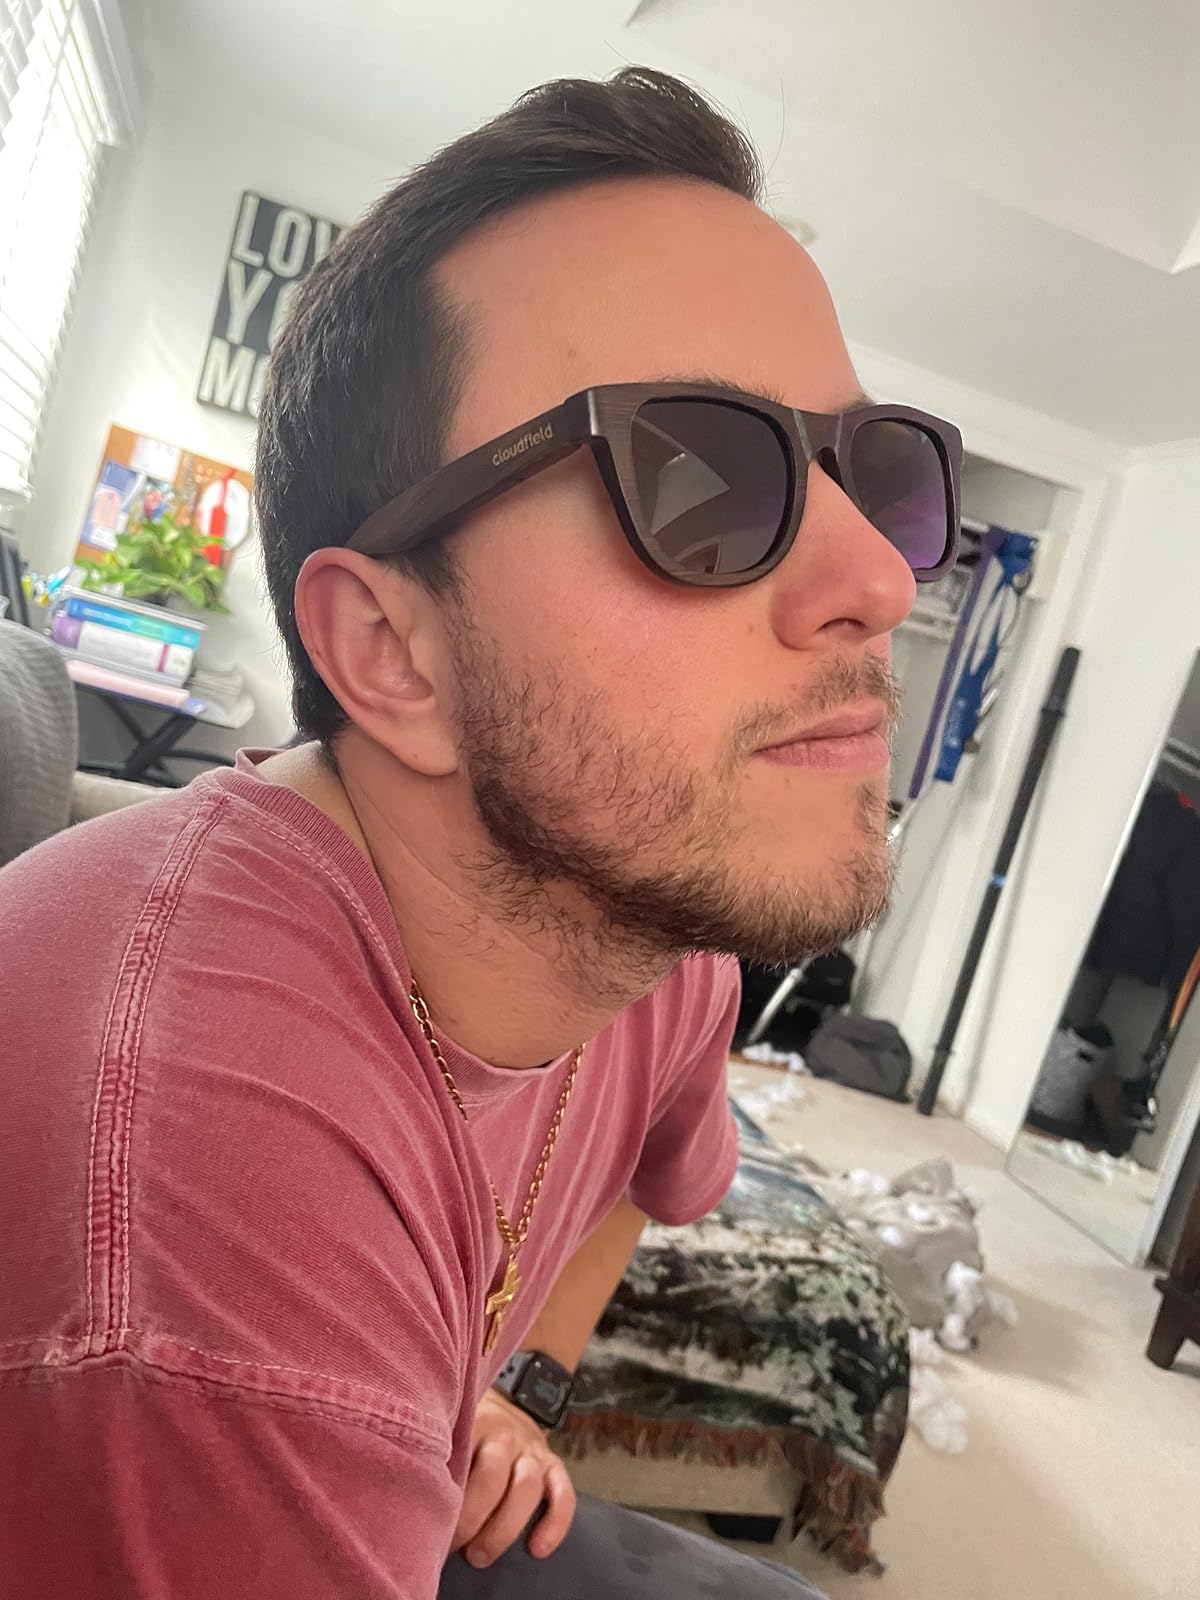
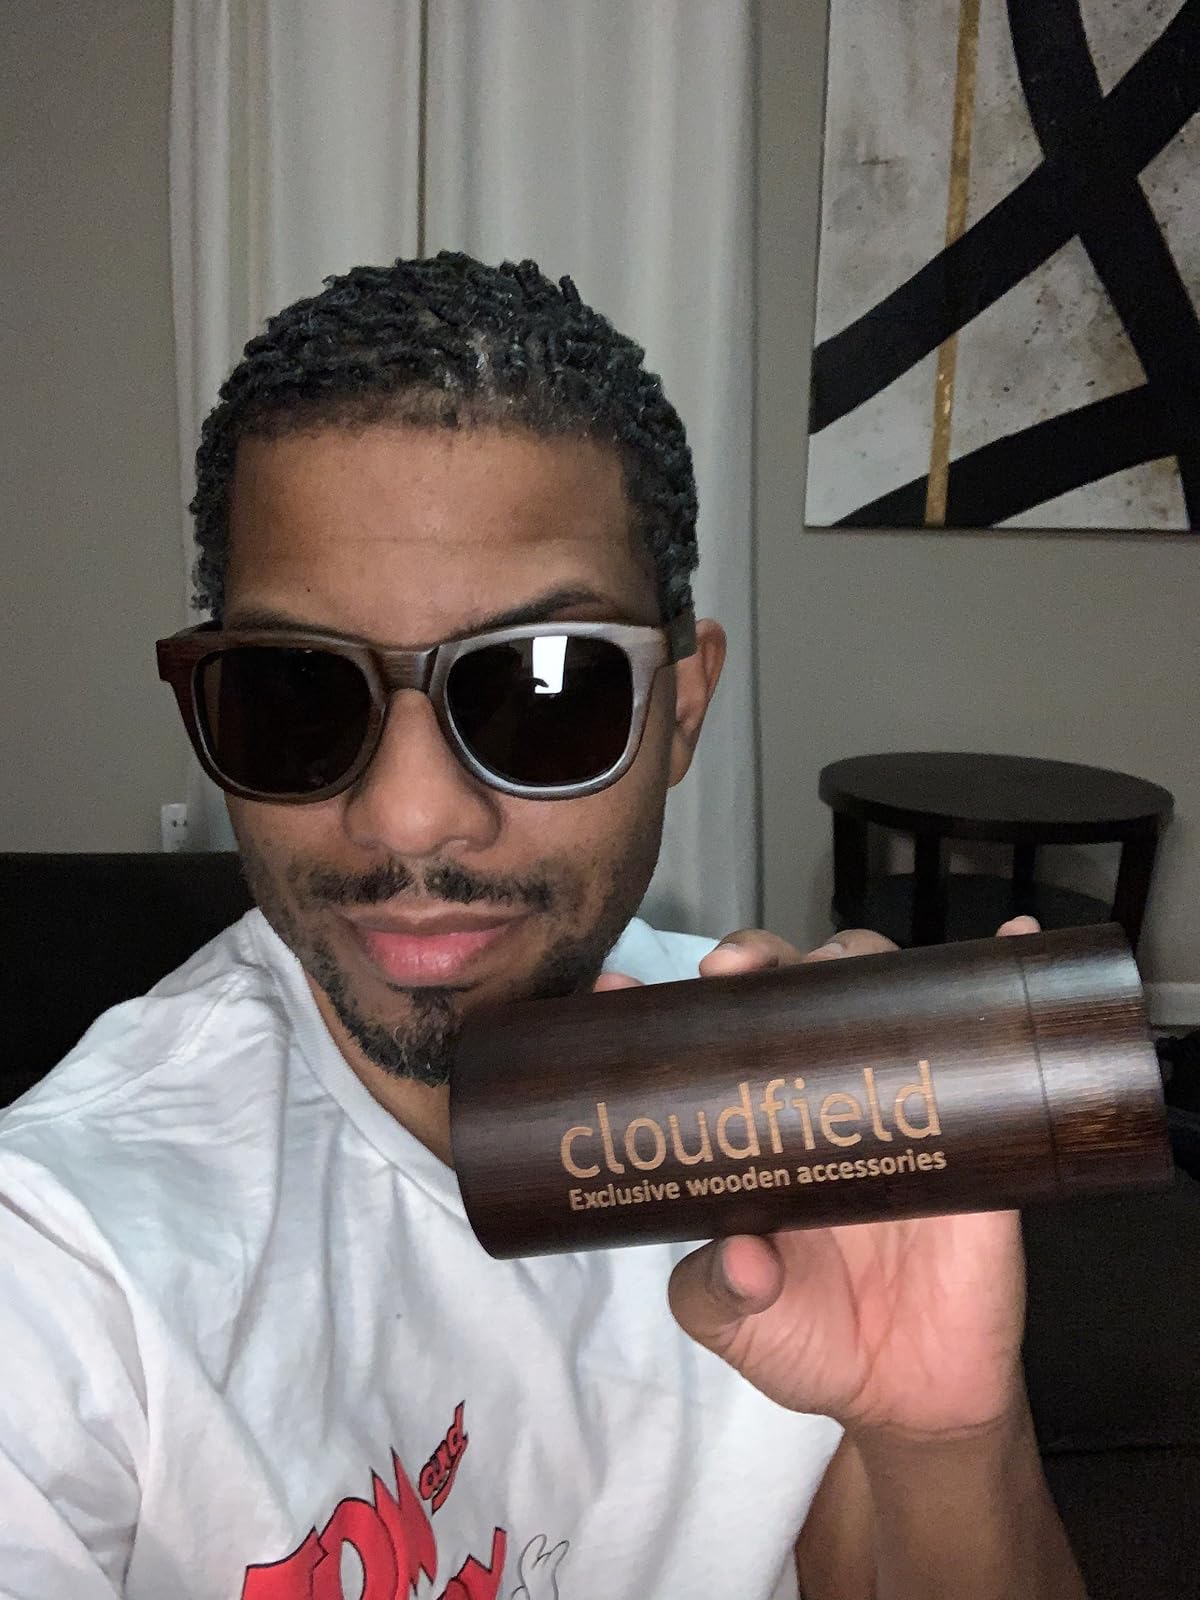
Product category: accessories_sunglasses
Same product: yes